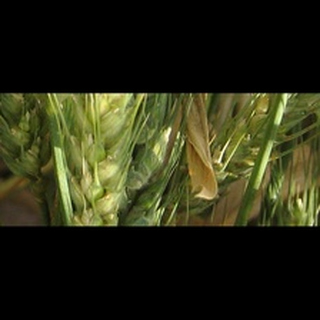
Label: wheat_brown_rust